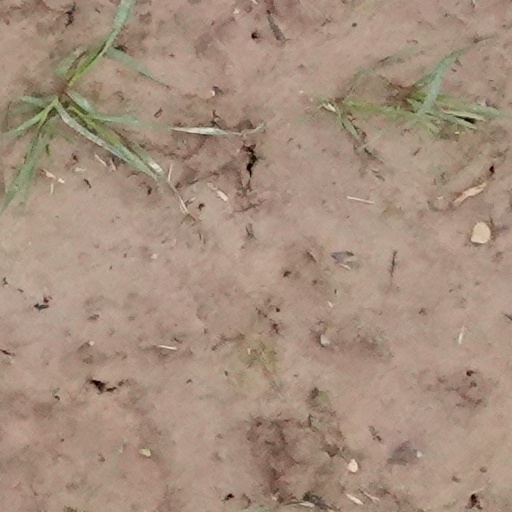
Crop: wheat